The Sun Also Rises

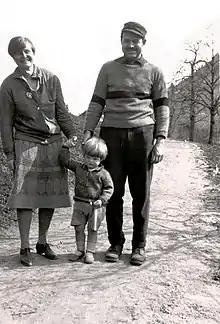
Hemingway spent December 1925 in Schruns, Austria, with Hadley and Jack. During that period he wrote "The Torrents of Spring".

Hemingway maneuvered his publisher Boni & Liveright into terminating their contract with him so that "The Sun Also Rises" could be published by Scribner's instead. In December 1925, he quickly wrote "The Torrents of Spring", a satirical novella parodying Sherwood Anderson's novel "Dark Laughter", and sent it to Boni & Liveright. His three-book contract with them included a termination clause should they reject a single submission. Unamused by the satire aimed at one of their most saleable authors, Boni & Liveright immediately rejected it and terminated the contract. Within weeks Hemingway signed a contract with Scribner's, who agreed to publish "The Torrents of Spring" and all of his subsequent work.